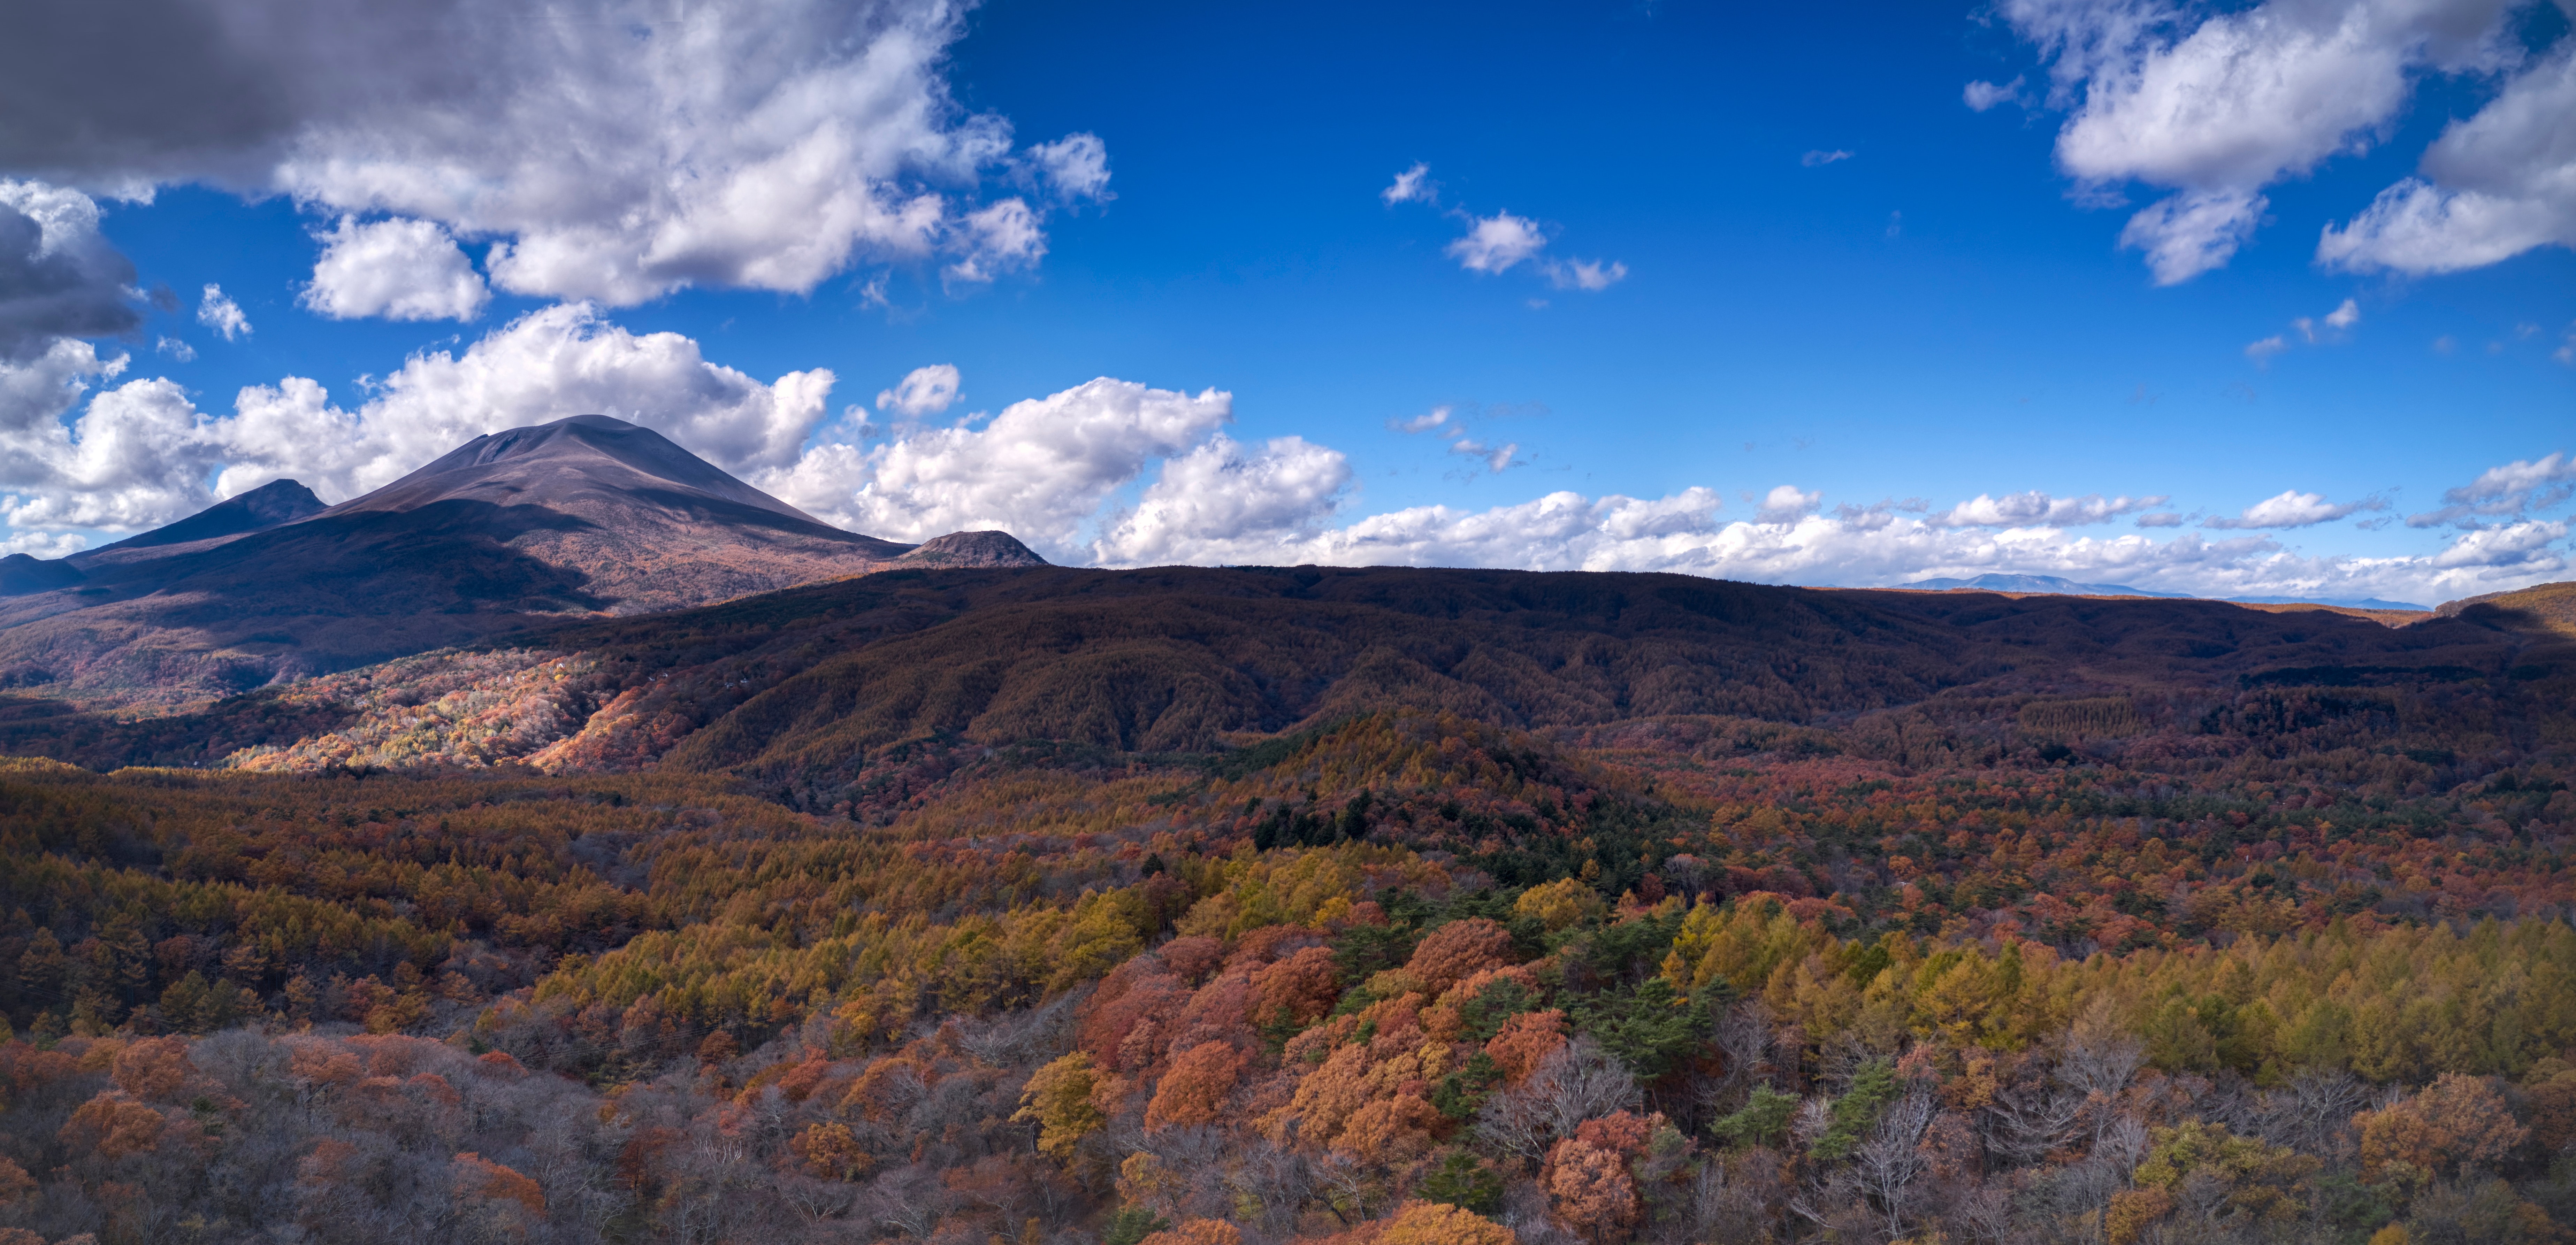
sky, wilderness, cloud, highland, mountain, mountainous landforms, ecosystem, ridge, mount scenery, national park, leaf, tree, hill, plateau, meteorological phenomenon, tundra, fell, escarpment, landscape, shrubland, mountain range, autumn, ecoregion, horizon, summit, valley, plant community